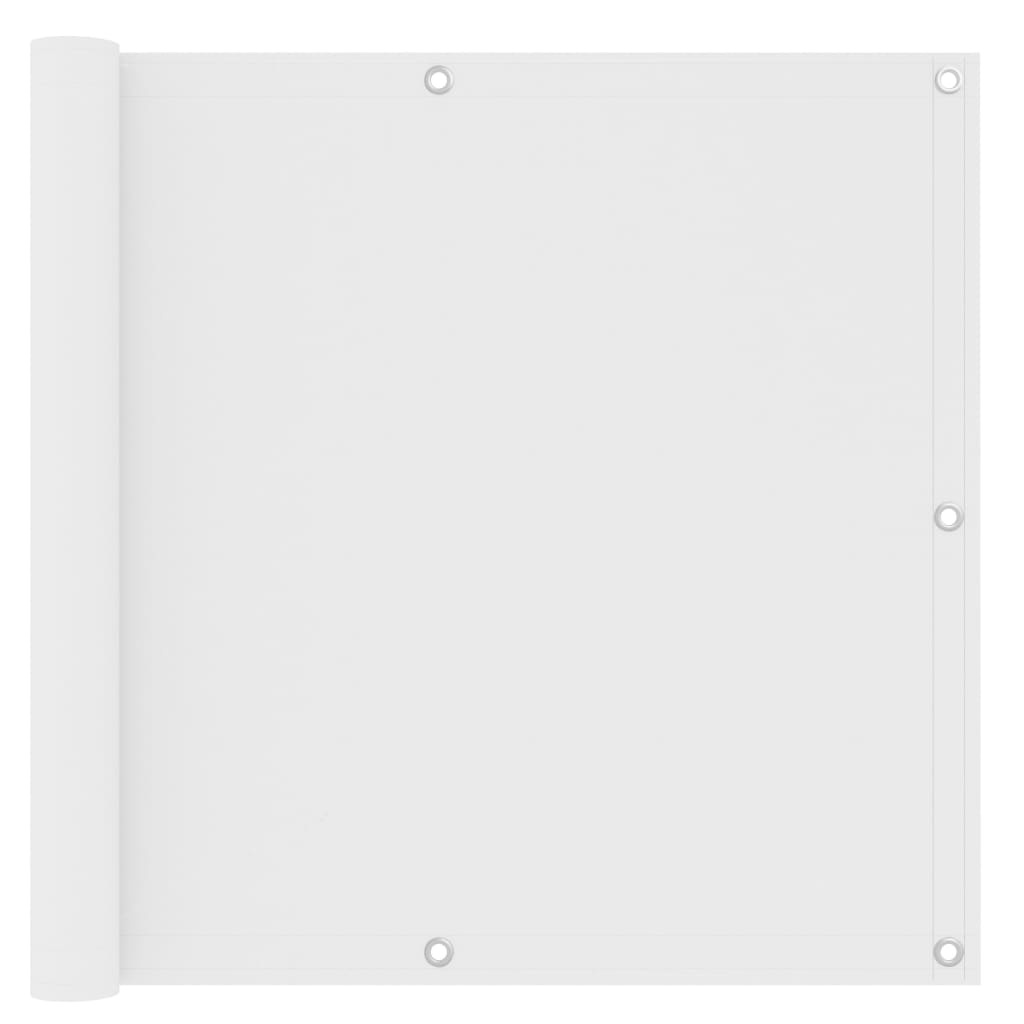
Paravan de balcon, alb, 90 x 400 cm, țesătură oxford
Cu acest paravan de balcon impermeabil, vă puteți bucura de intimitate în timp ce vă relaxați sau stați la soare pe balcon. Realizat dintr-o țesătură oxford specială cu înveliș din PU, paravanul pentru balcon este impermeabil și rezistent la vânt. Acest paravan de protecție poate fi ușor atașat la balcon cu ajutorul ocheților din aluminiu și a sforii incluse. Culoare: Alb Material: Țesătură oxford cu înveliș din PU Dimensiuni: 90 x 400 cm (L x l) Impermeabil Cu protecție UV Ocheți din aluminiu Sfoară de 12 m din PE inclusă Asamblare necesară: Nu
Brand: vidaXL
Category: Home & Garden > Lawn & Garden > Outdoor Living > Outdoor Structures > Canopy & Gazebo Accessories